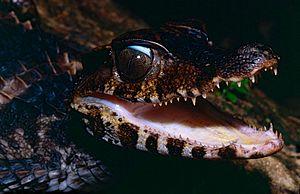
Paleosuchus trigonatus, le Caïman de Schneider ou Caïman hérissé ou Caïman à front lisse, ou Caïman gris, est une espèce de crocodiliens de la famille des Alligatoridae.